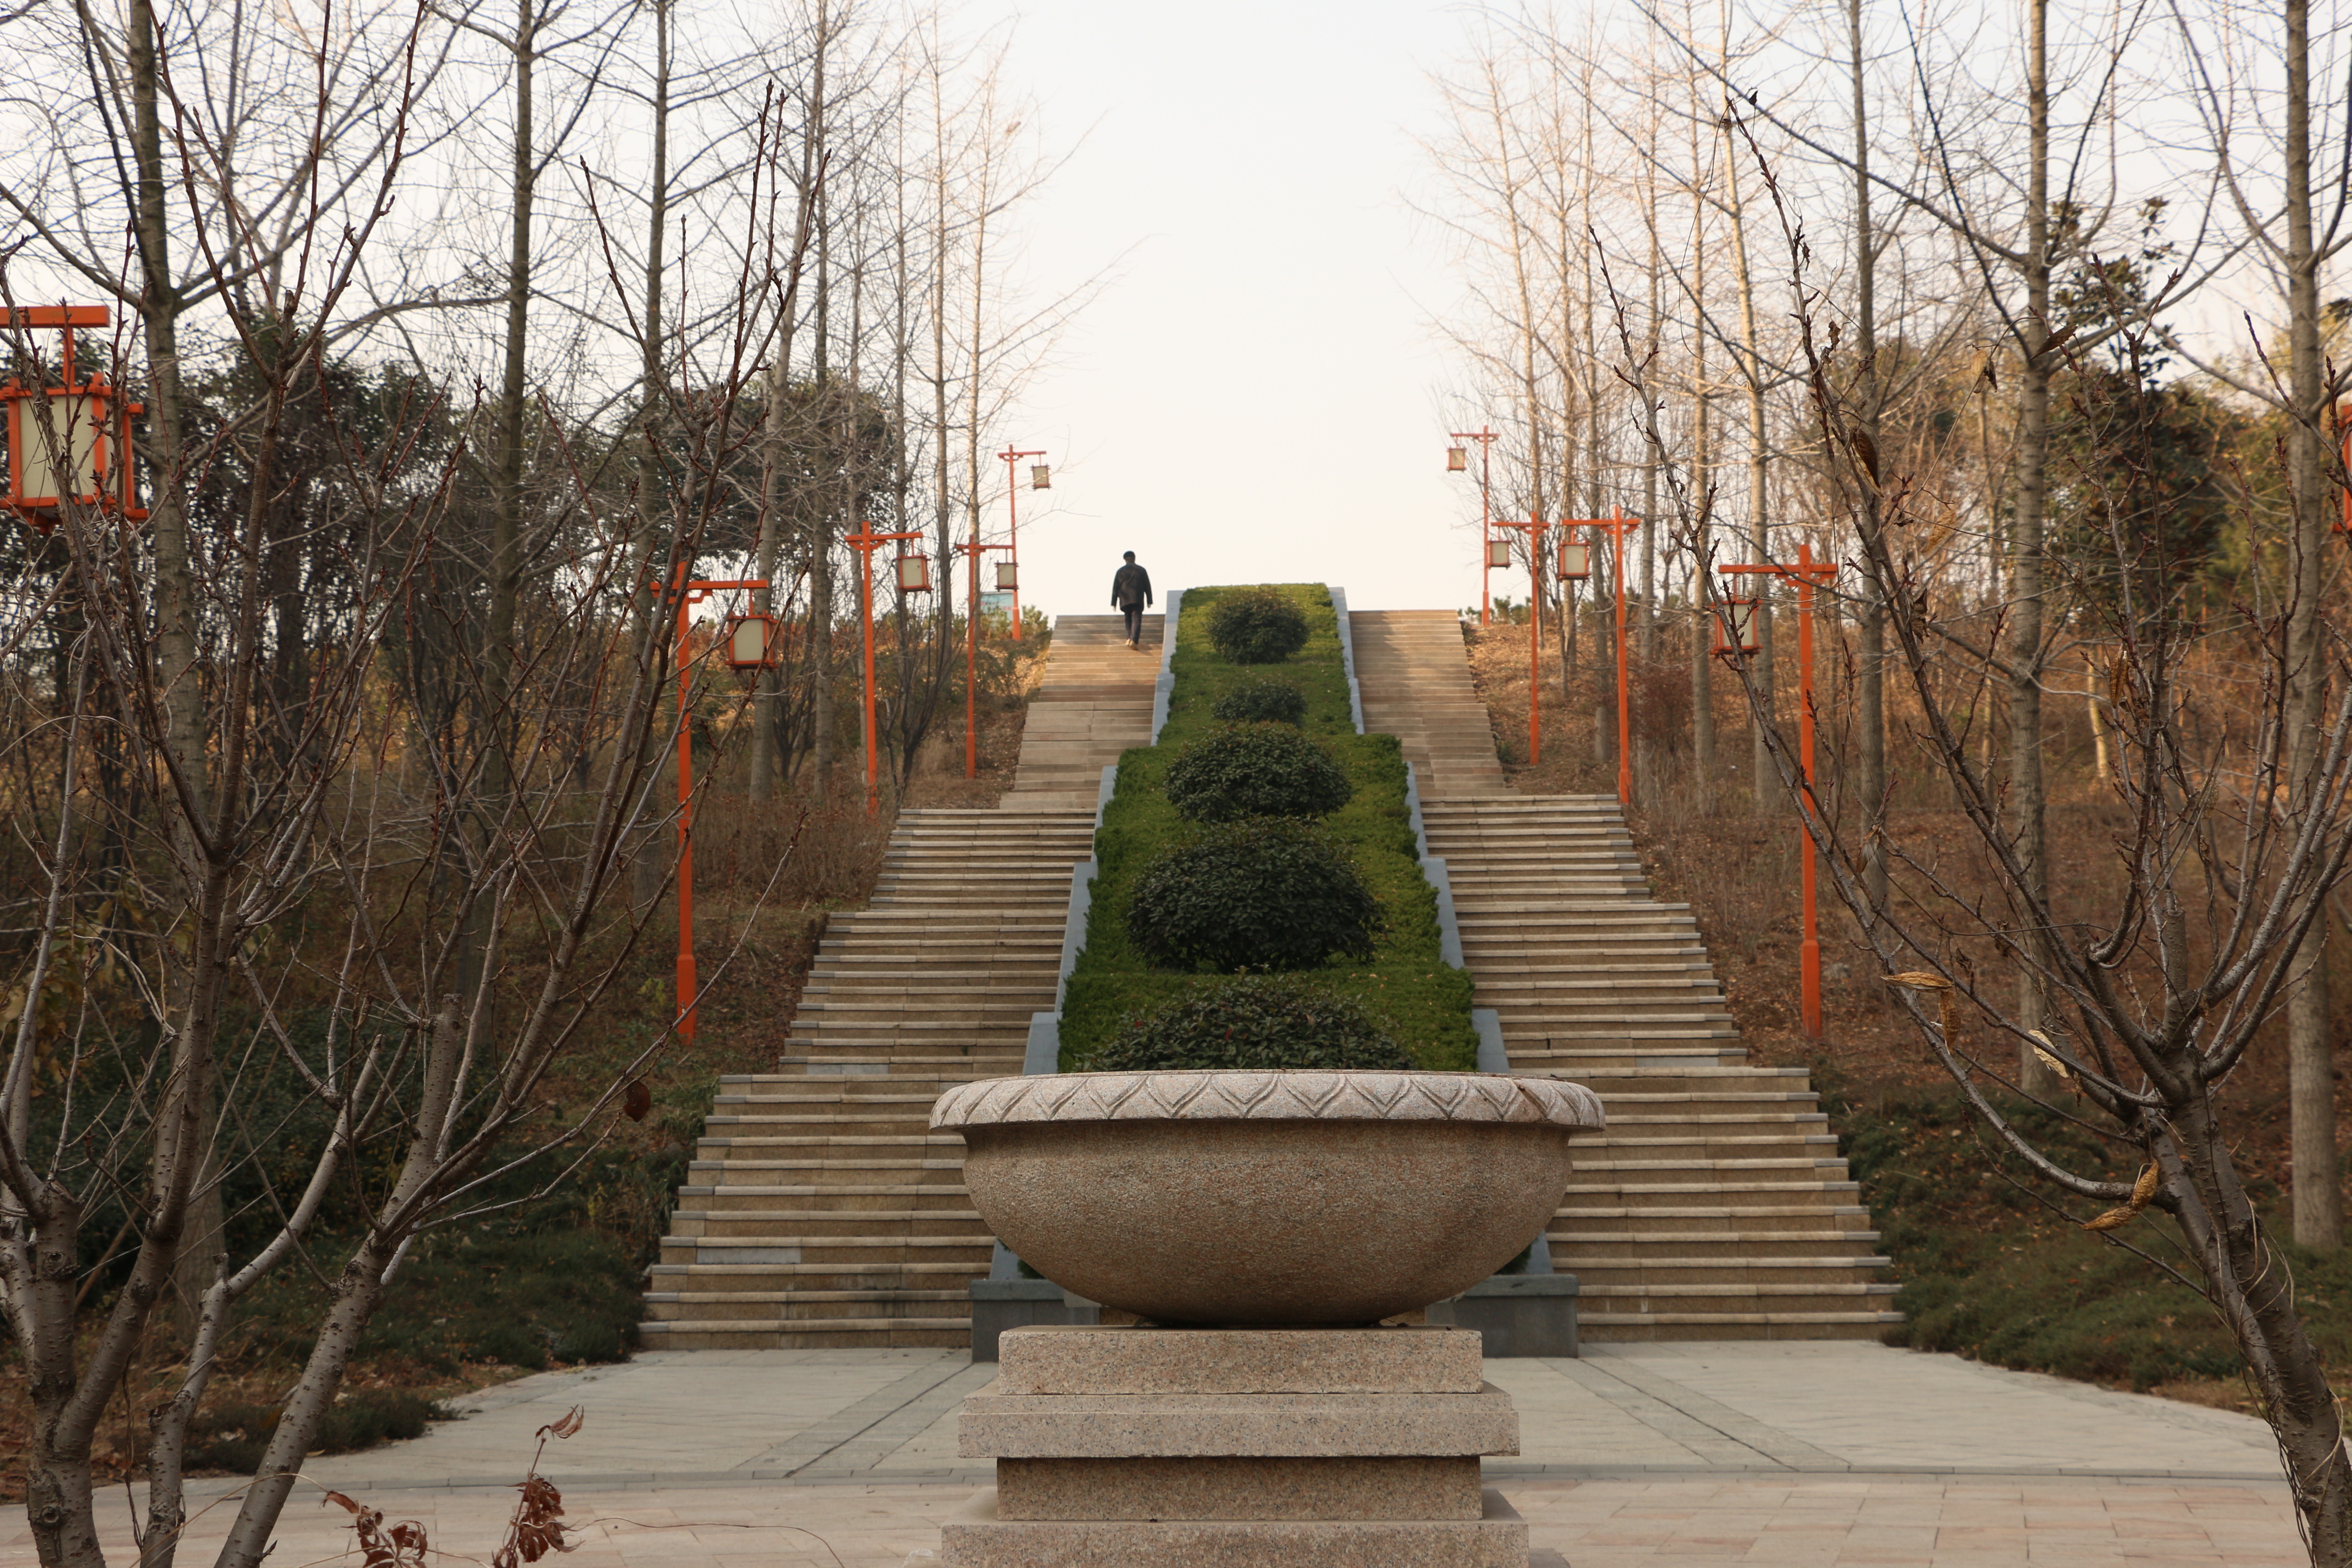
tree, walkway, park, garden, background, the scenery